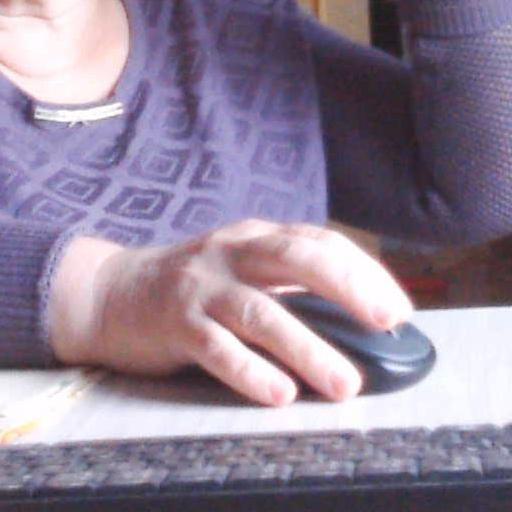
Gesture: no_gesture